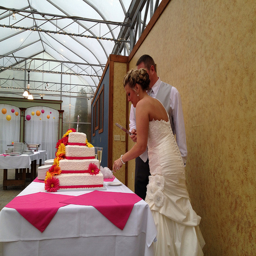
a just married couple cutting into a colorful wedding cake
A newly wed couple about to cut their cake.
A man and woman at table cutting into a layered cake.
A bride and groom cutting their wedding cake
A married couple cute the cake at a wedding.